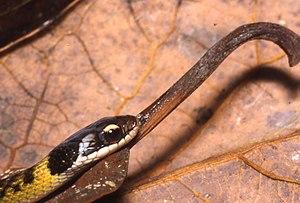
Erythrolamprus reginae est une espèce de serpents de la famille des Dipsadidae.